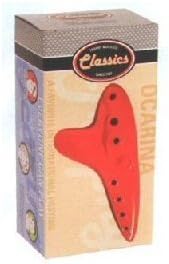
Trophy Music Classics Ocarina
Category: Toys & Games
The Ocarina is a fun instrument that has a long history. This version is six inches long, made of plastic and includes simple instructions. The Ocarina evolved from ancient whistle-like instruments found in India, South America and Central America. It was introduced in Europe from the Aztec Indians. These Ocarinas come in a variety of colors, not necessarily the same color as pictured
Features: The Ocarina is a fun instrument that has a long history. | six inches long, made of plastic and includes simple instructions | Great for kids just learning or interested in music | come in a variety of colors, not necessarily the same color as pictured